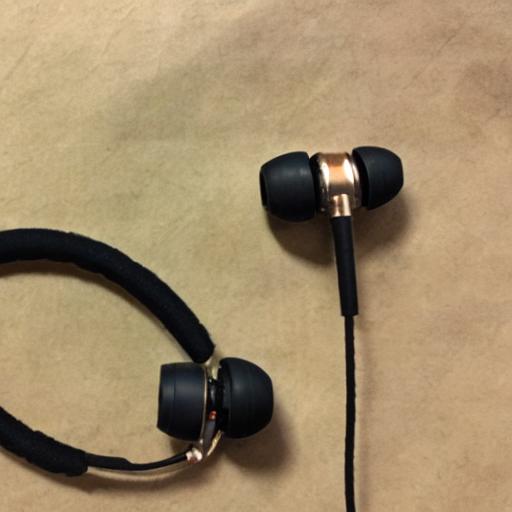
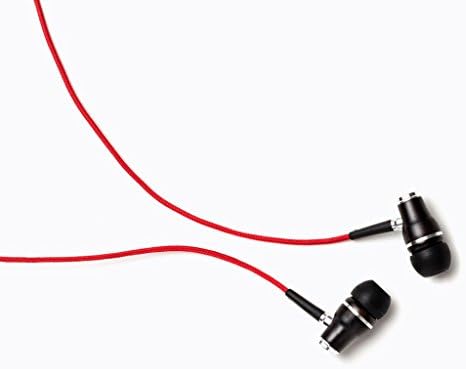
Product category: headphones
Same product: no